Royal Jordanian Air Force

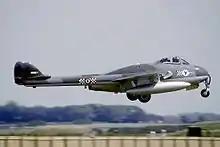
A de Havilland Vampire FB.6 illustrating the markings of the Royal Jordanian Air Force

Jordan gained independence in 1946, but its first air bases were established as early as 1931 by the Royal Air Force to protect British interests and maintain stability in the region. Initially, Jordan’s air defense was limited to observation and reconnaissance, with British personnel assisting in the development of this early force. By 1948, Jordan began forming a small air unit known as the Arab Legion Air Force (ALAF), with assistance from the RAF in terms of training and equipment. The ALAF's primary fighter aircraft was the de Havilland Vampire, a British jet fighter, and a Vickers VC.1 Viking was used as a VIP transport for the King of Jordan.